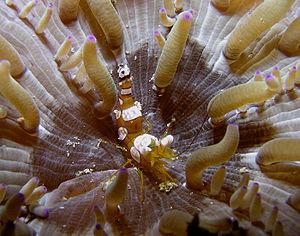
Hippolytidae est une famille de crevettes du groupe des Alpheoidea.
Thor amboinensis est une espèce de crevette de la famille des Hippolytidae.